Chunxi Road

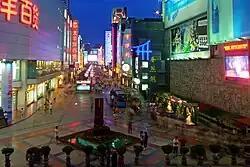
An entrance to Chunxi Road

Chunxi Road is a pedestrianized shopping street in Chengdu, the capital of China's Sichuan province. More than 700 shops can be found here including large shopping malls, department stores, supermarkets, street stalls, and boutiques, as well as modern cafes, and a public square. Next to Chunxi Road is "Yanshikou" commercial circle. It is currently served by Lines 2 and 3 of the Chengdu Metro.